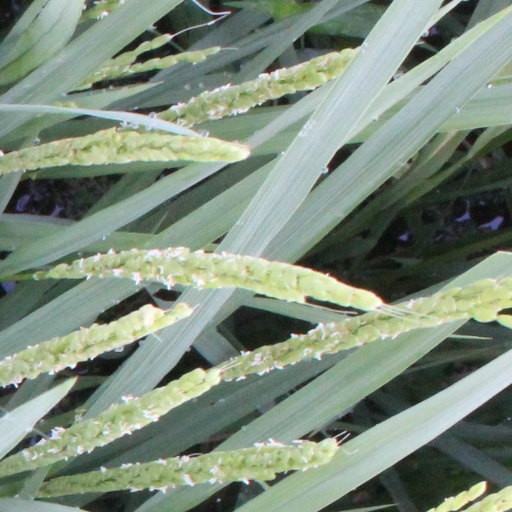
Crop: rice